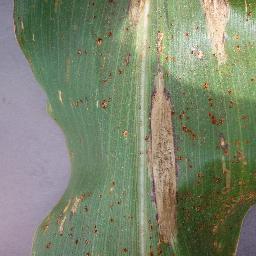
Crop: corn
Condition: (maize)_northern_blight